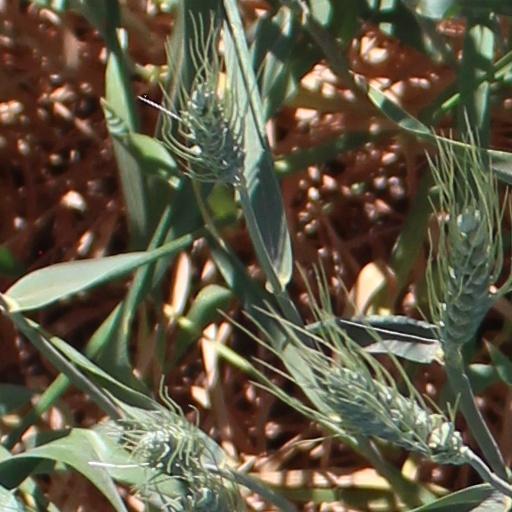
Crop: wheat